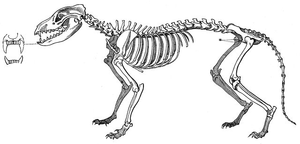
Le thylacine, appelé également loup marsupial, loup de Tasmanie ou encore tigre de Tasmanie, est un mammifère marsupial carnivore de la taille d’un loup, au pelage tigré. Depuis 1936, l’espèce est considérée comme éteinte ; cependant les amateurs de cryptozoologie espéraient prouver la présence de thylacines en Tasmanie en 2013, puis plus récemment en 2017 et en 2018.